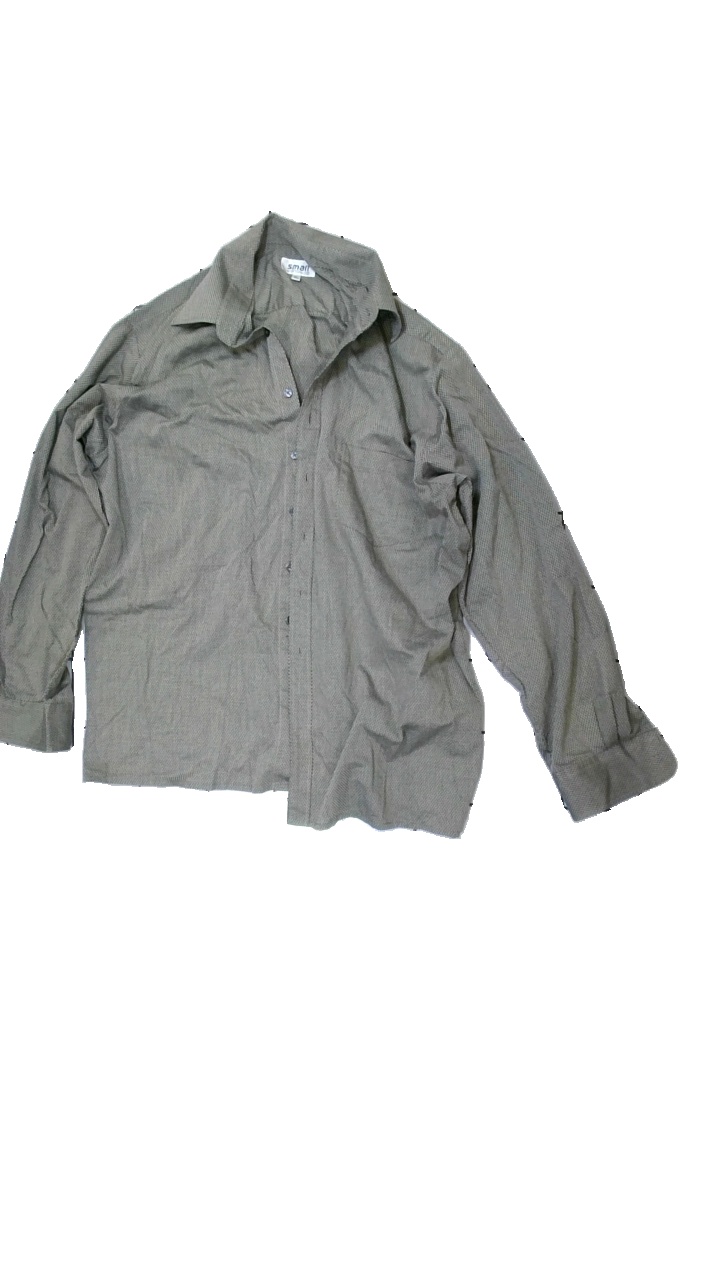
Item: Shirt (Men)
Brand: Smart
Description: Checkered shirt
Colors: Beige, Black
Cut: Regular
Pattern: Checkered print
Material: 64% Polyester 36% Cotton
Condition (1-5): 5
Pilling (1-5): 5
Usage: Reuse
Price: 50-100